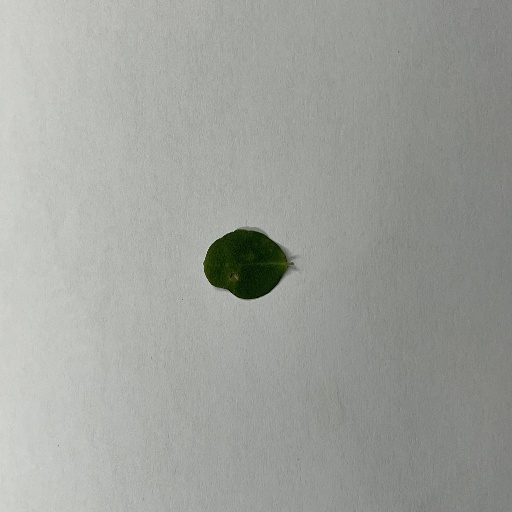
Species: Sojina
Leaf condition: Bacterial Spot